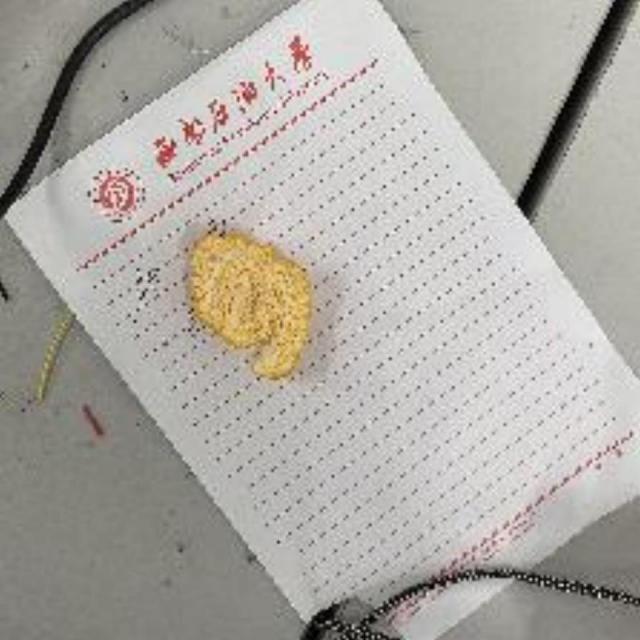
Label: peels